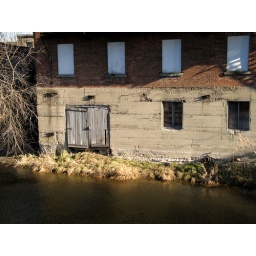
This is an old building on the river in Owen Sound near 9th St.